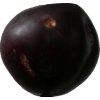
Label: plum